Henry Morgentaler

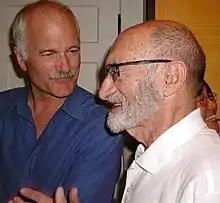
Henry Morgentaler (right) in August, 2005, with then NDP Leader Jack Layton

Henekh "Henry" Morgentaler (March 19, 1923 – May 29, 2013), was a Polish-born Canadian physician, and abortion rights advocate who fought numerous legal battles aimed at expanding abortion rights in Canada. As a Jewish youth during World War II, Morgentaler was imprisoned at the Łódź Ghetto and later at the Dachau concentration camp.